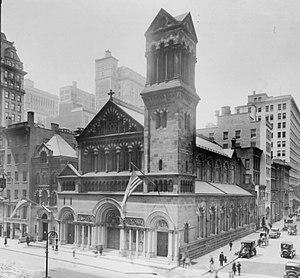
Stanford White était un architecte américain et l'un des membres du cabinet McKim, Mead et White, qui dessina des bâtiments de style Beaux-Arts. Il conçut les plans de maisons bourgeoises et des bâtiments publics, et en particulier l'arche de Washington Square Park et la Judson Memorial Church à New York. Il conçut également la Tour de Tesla. En 1902-1903, il embellit l'église Saint-Barthélémy par un triple portail néo-roman, inspiré de l'Église abbatiale de Saint-Gilles du Gard, qu'il avait admirée en 1878.